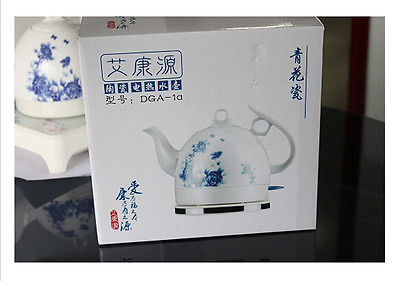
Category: kettle